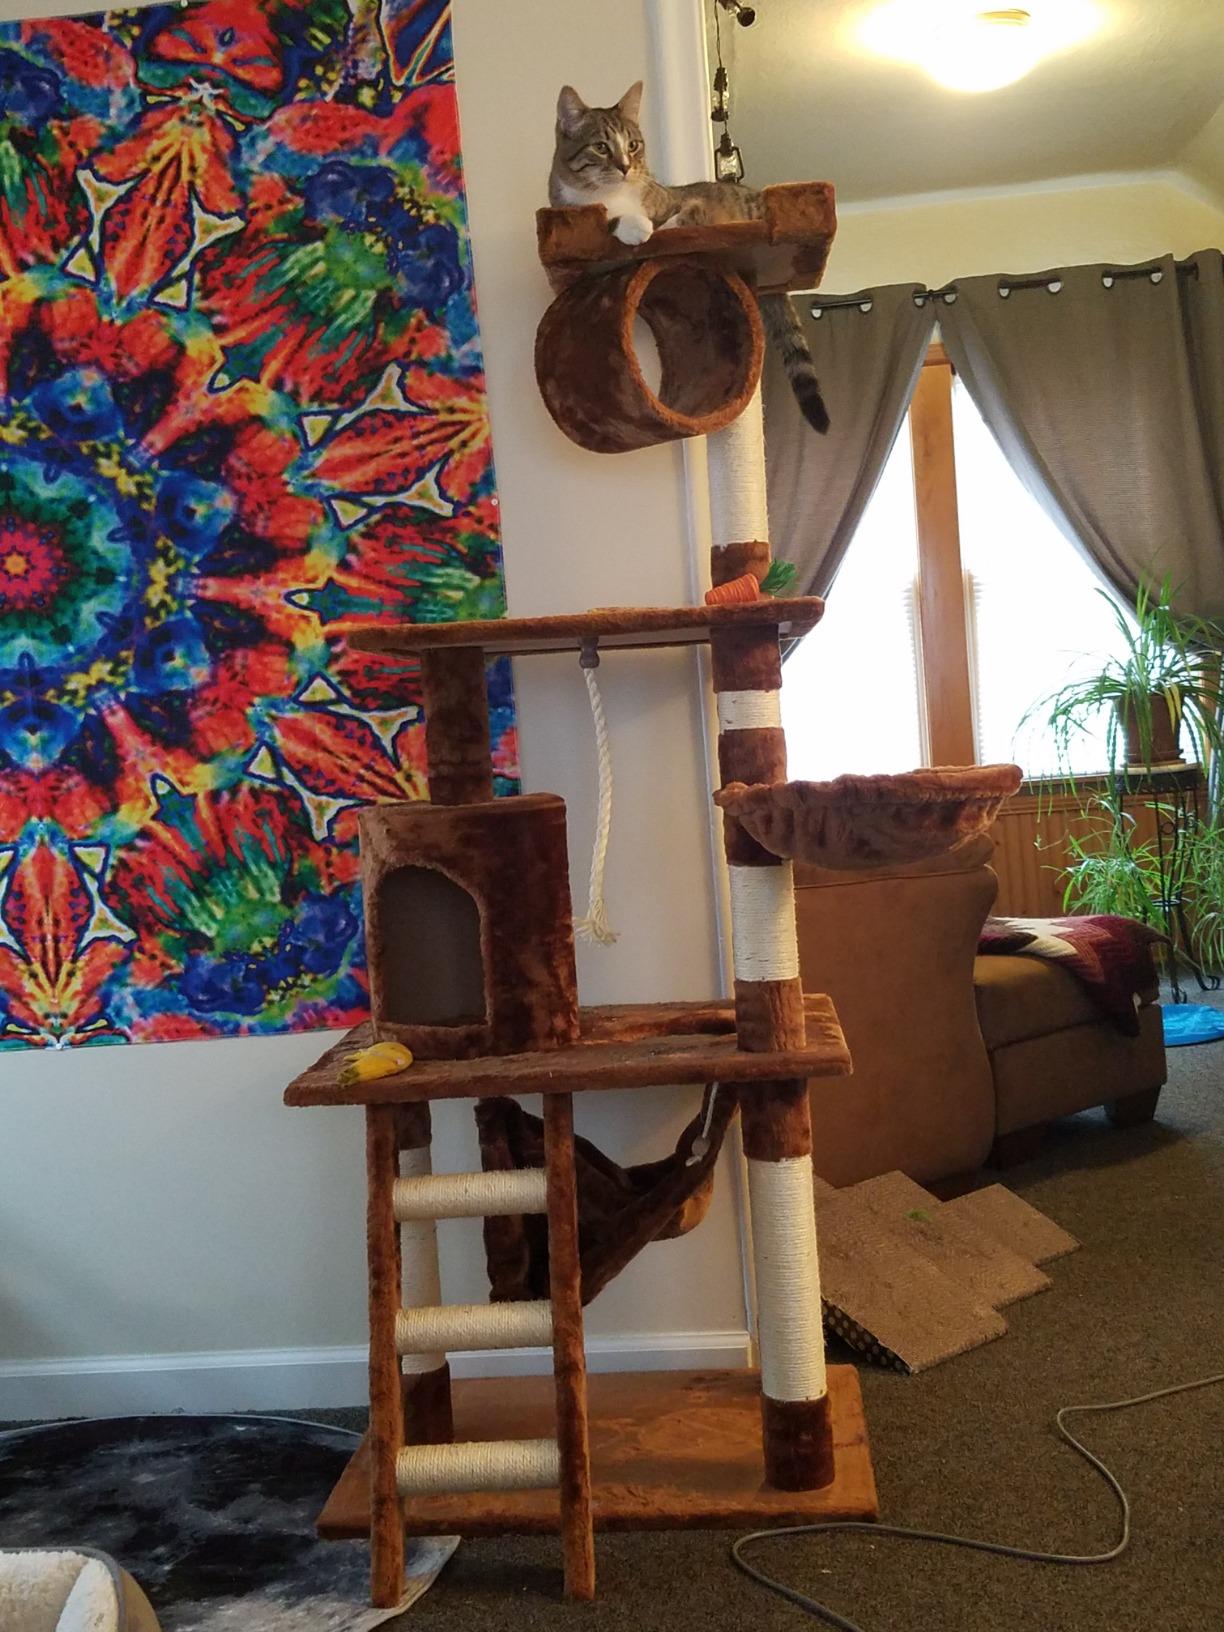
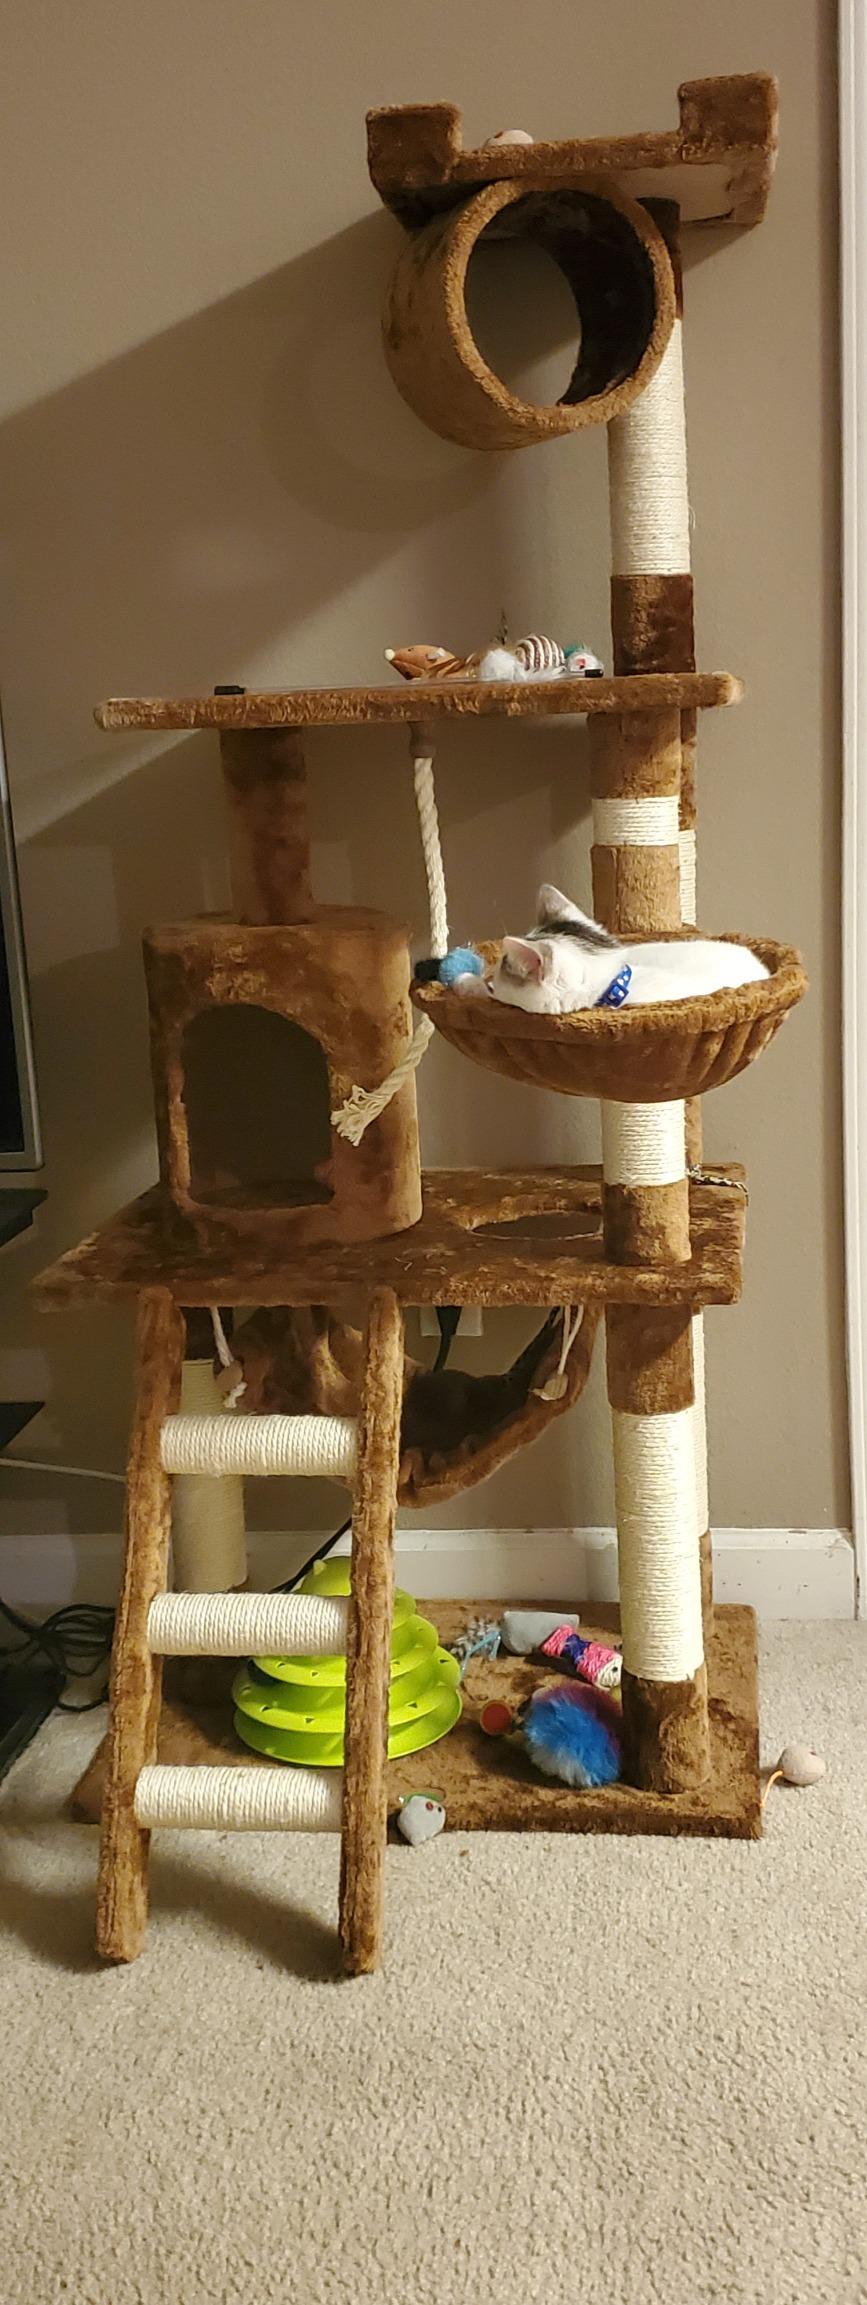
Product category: items_cat tree
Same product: yes